Moomins

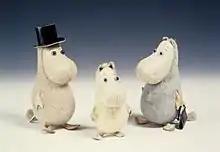
Finnish Moomin toys from the 1950s

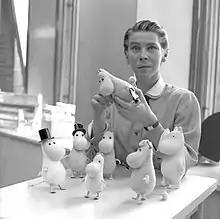
Tove Jansson with Moomin dolls

The Moomin stories concern several eccentric and oddly-shaped characters, some of whom are related to each other. The central family consists of Moominpappa, Moominmamma and Moomintroll.